Parasite aircraft

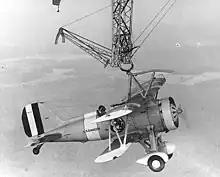
A Curtiss F9C Sparrowhawk attached by a "skyhook" to USS "Macon"

In 1930, the US Navy airship was used to test the trapeze system developed to launch and recover fixed wing aircraft from rigid airships. The tests were a success, and the newly built Navy airships and were designed to carry parasite aircraft inside a hangar bay within the hull. Each airship could carry up to five single-seat Curtiss F9C Sparrowhawks for scouting or two-seat Fleet N2Y-1s for training. In 1934, two two-seat Waco UBF XJW-1 biplanes equipped with skyhooks were delivered to the USS "Macon".